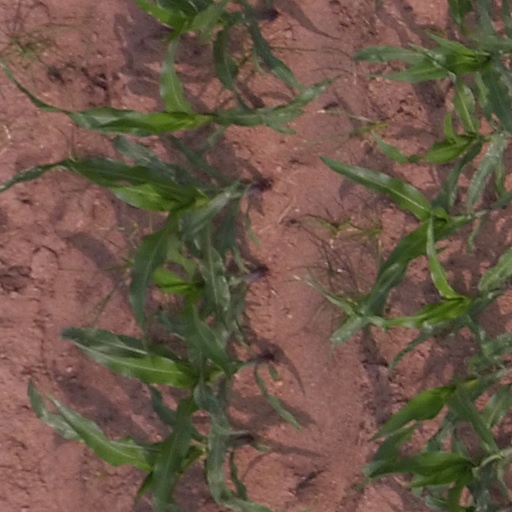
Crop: maize; corn